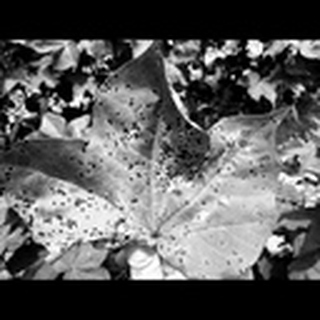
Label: cotton_target_spot